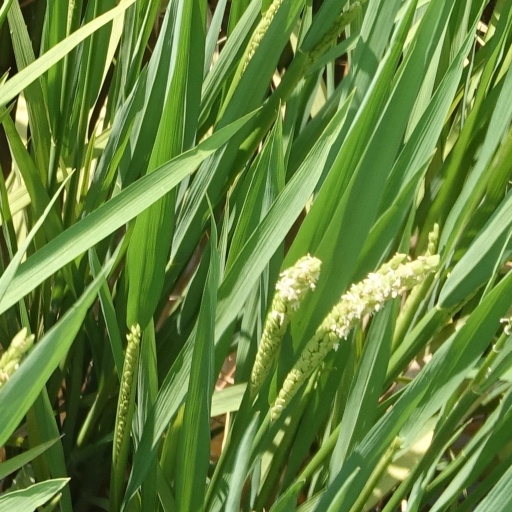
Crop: rice